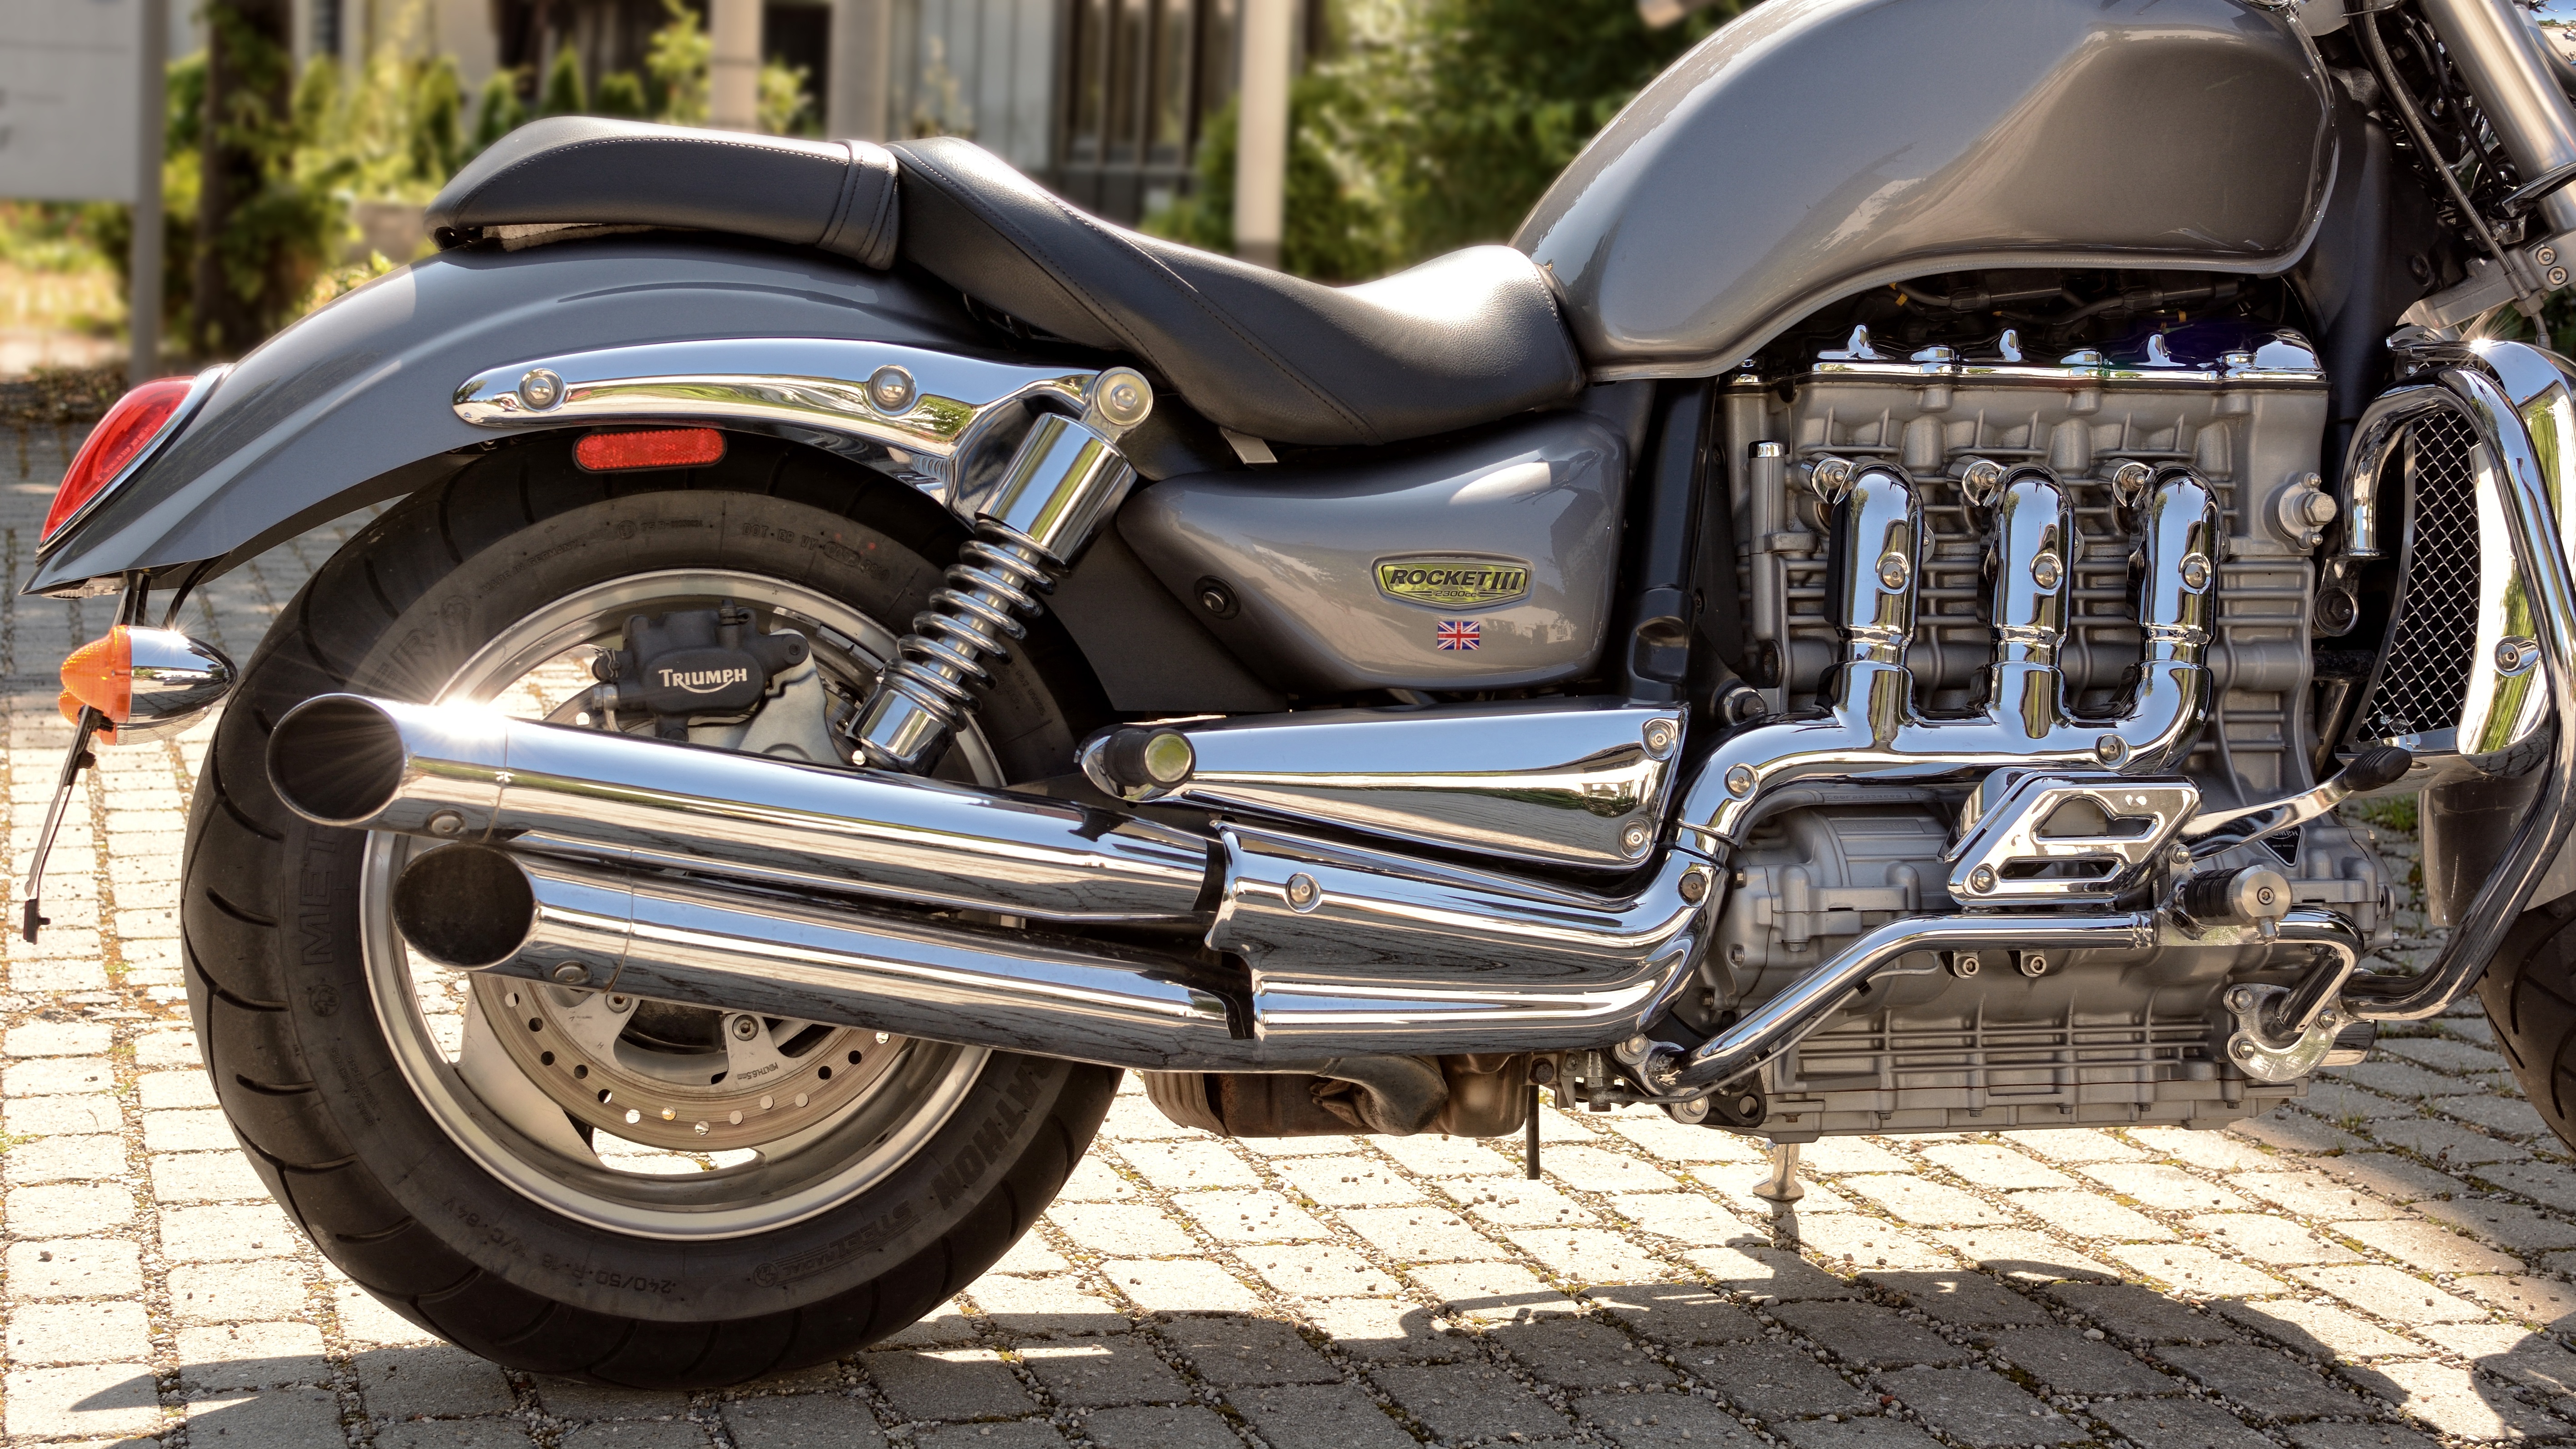
technology, car, wheel, reflection, vehicle, motorcycle, machine, side view, motor vehicle, power, chrome, motor, chopper, shiny, cylinder, gloss, triumph, force, metallic, two wheeled vehicle, cruiser, companions, motorcycling, dynamics, exhaust system, motorcycle engine, land vehicle, automobile make, automotive exterior, automotive design, triumph rocket